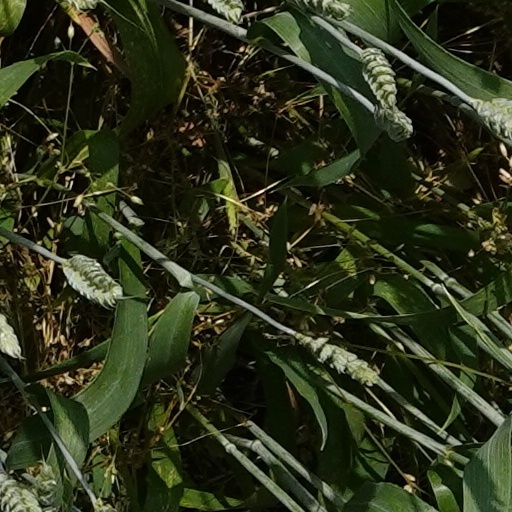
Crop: wheat